Velké Losiny

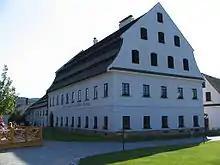
Paper Mill at Velké Losiny

Velké Losiny is a minor spa municipality with one of the oldest spas in Moravia. The spa was founded in 1562 by Jan the Younger of Zierotin, and a wooden spa building was built here in 1592. The sulfur curative thermal water pumped from a depth of underground reaches temperatures up to 37 °C. The spa buildings are today situated within a park created in 1861, which contains rare trees, rhododendrons and azaleas.